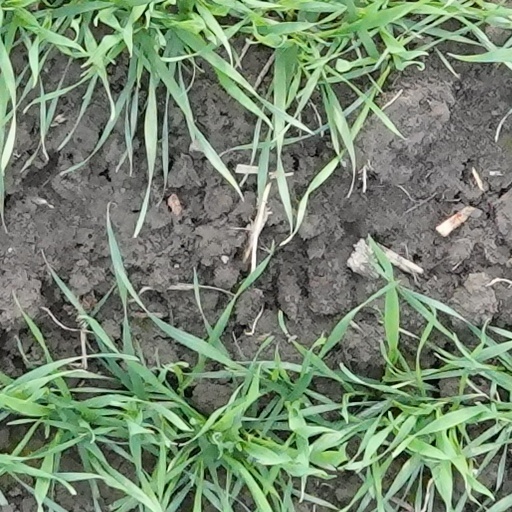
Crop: wheat